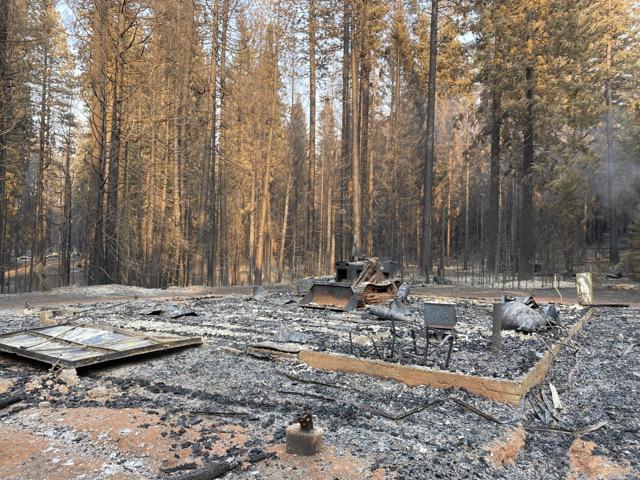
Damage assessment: destroyed